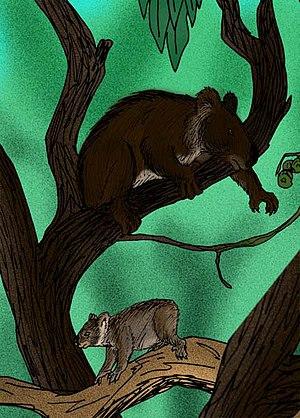
Les phascolarctidés sont une famille de mammifères marsupiaux de l'ordre des diprotodontes. La seule espèce survivante de cette famille est le koala, mais les espèces fossiles de cette famille sont également appelées des koalas, au sens large.